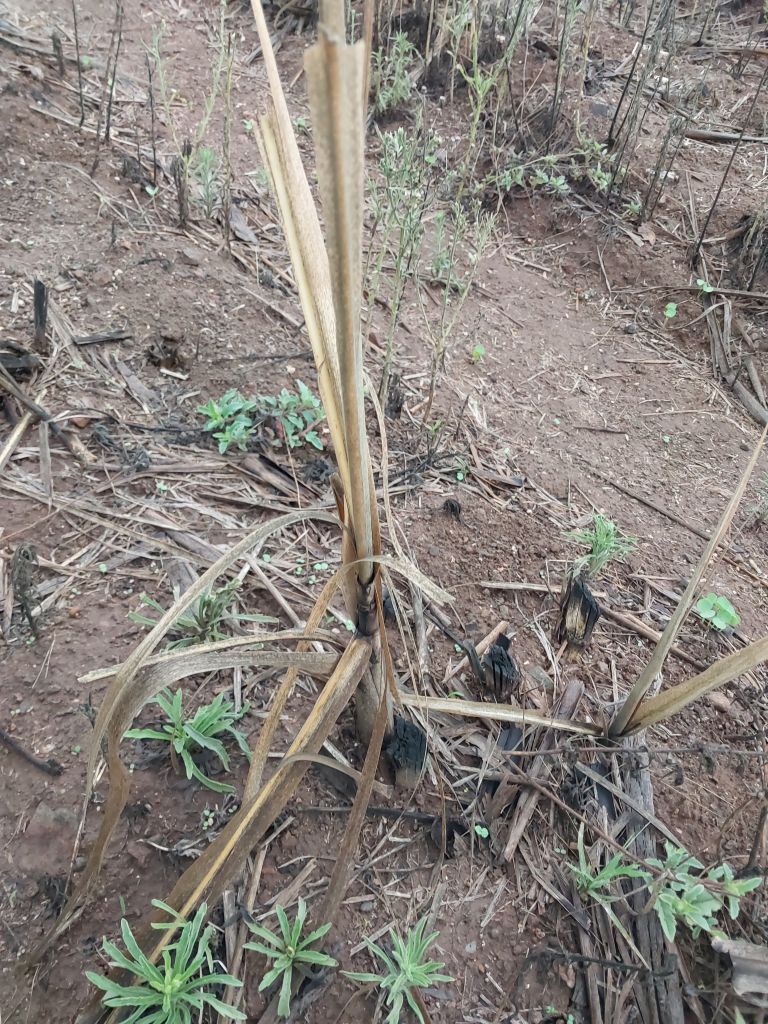
Label: Sett Rot